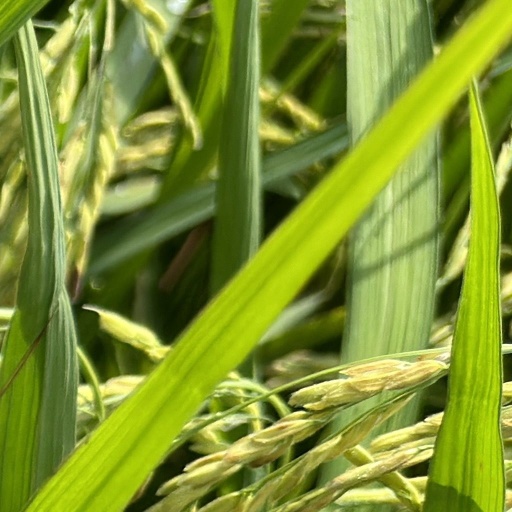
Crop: rice